Intermediate Building

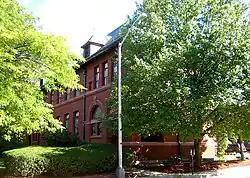

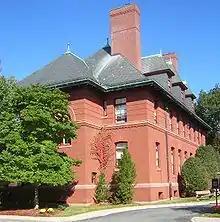

The Intermediate Building is a historic municipal building at 324 Washington Street in Wellesley Hills, Massachusetts. Designed by architects Hartwell and Richardson, and completed in 1894, it is a two-story brick building with Romanesque styling. It has a hip roof pierced by hip-roof dormers, the central one larger than those flanking it. Windows on the first floor have segmented-arch tops, while those on the second level are rectangular. A terra cotta stringcourse separates the first and second levels. The building served as the first Wellesley High School, and later as an annex to Town Hall. It is now Phillips Park Apartments for senior citizens.